Shiokawa, Fukushima

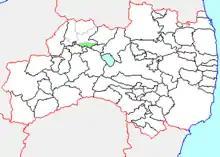
Map of Shiokawa, Fukushima

As of 2003, the town had an estimated population of 10,457 and a density of 226.15 persons per km. The total area was 46.24 km.